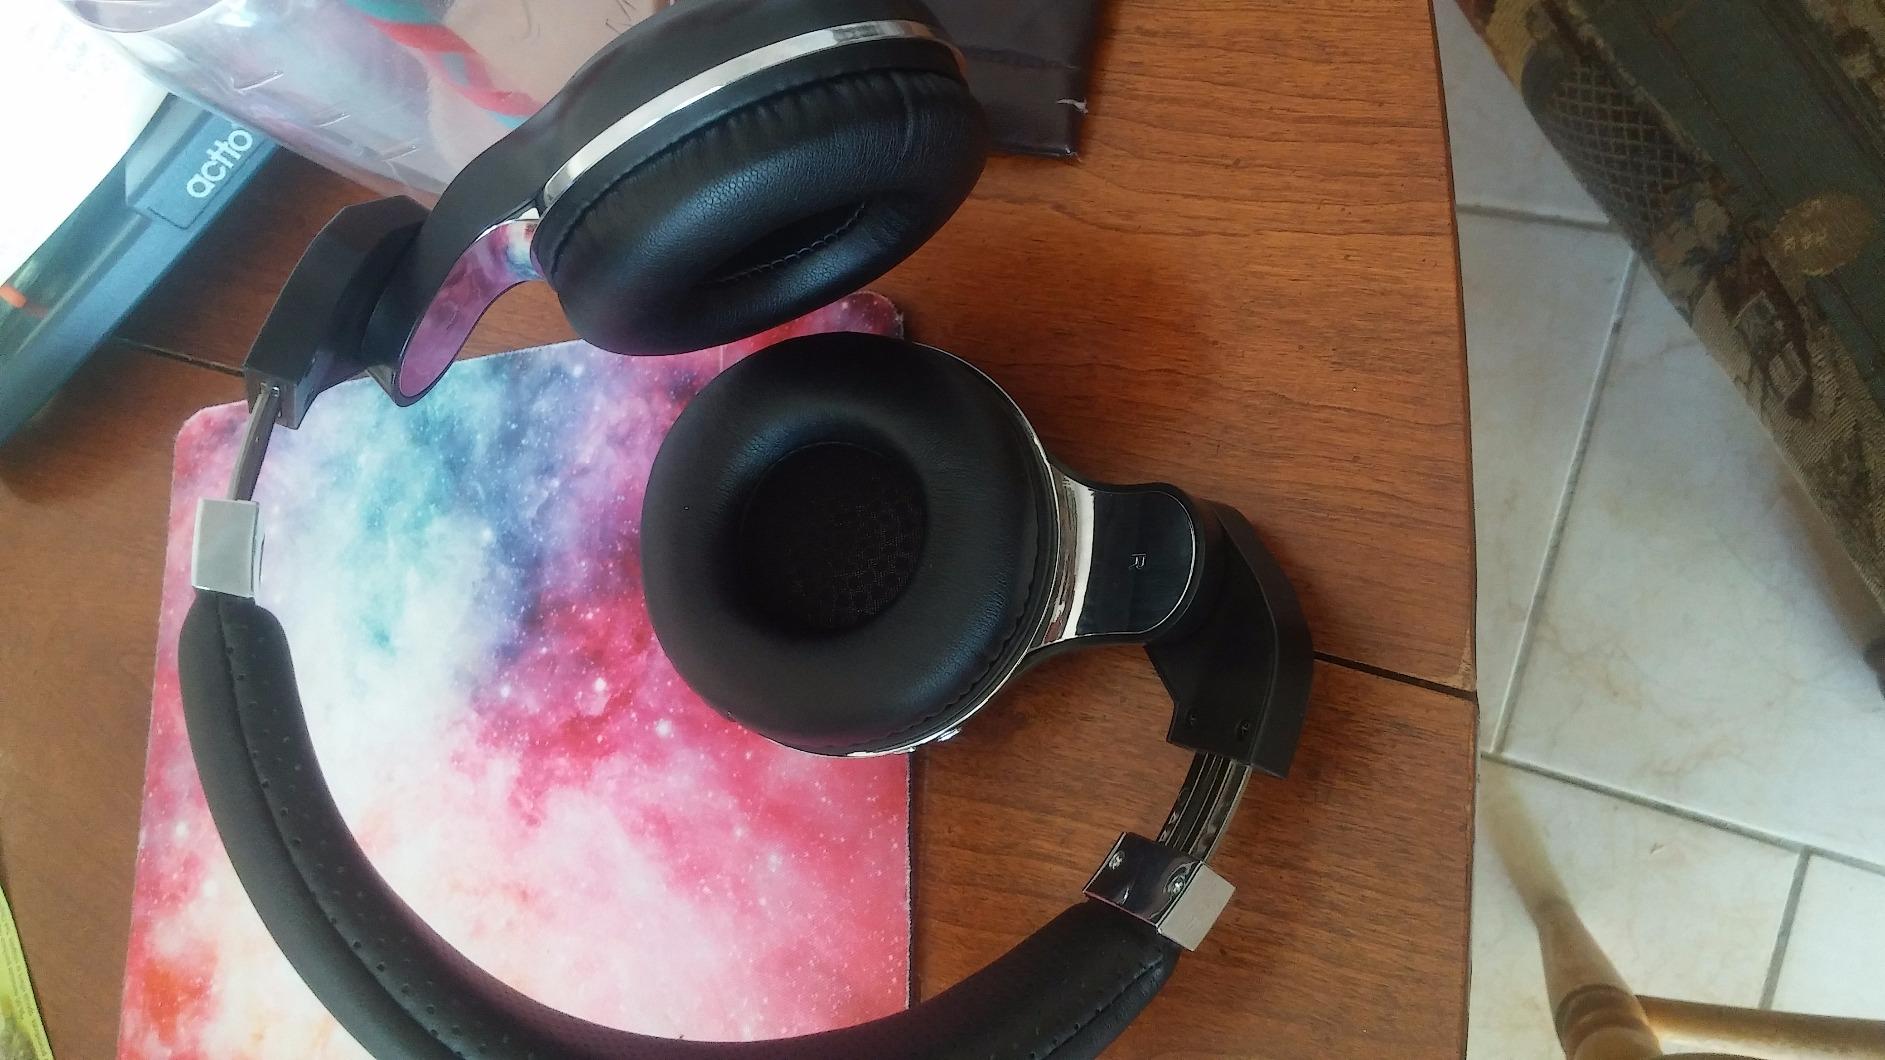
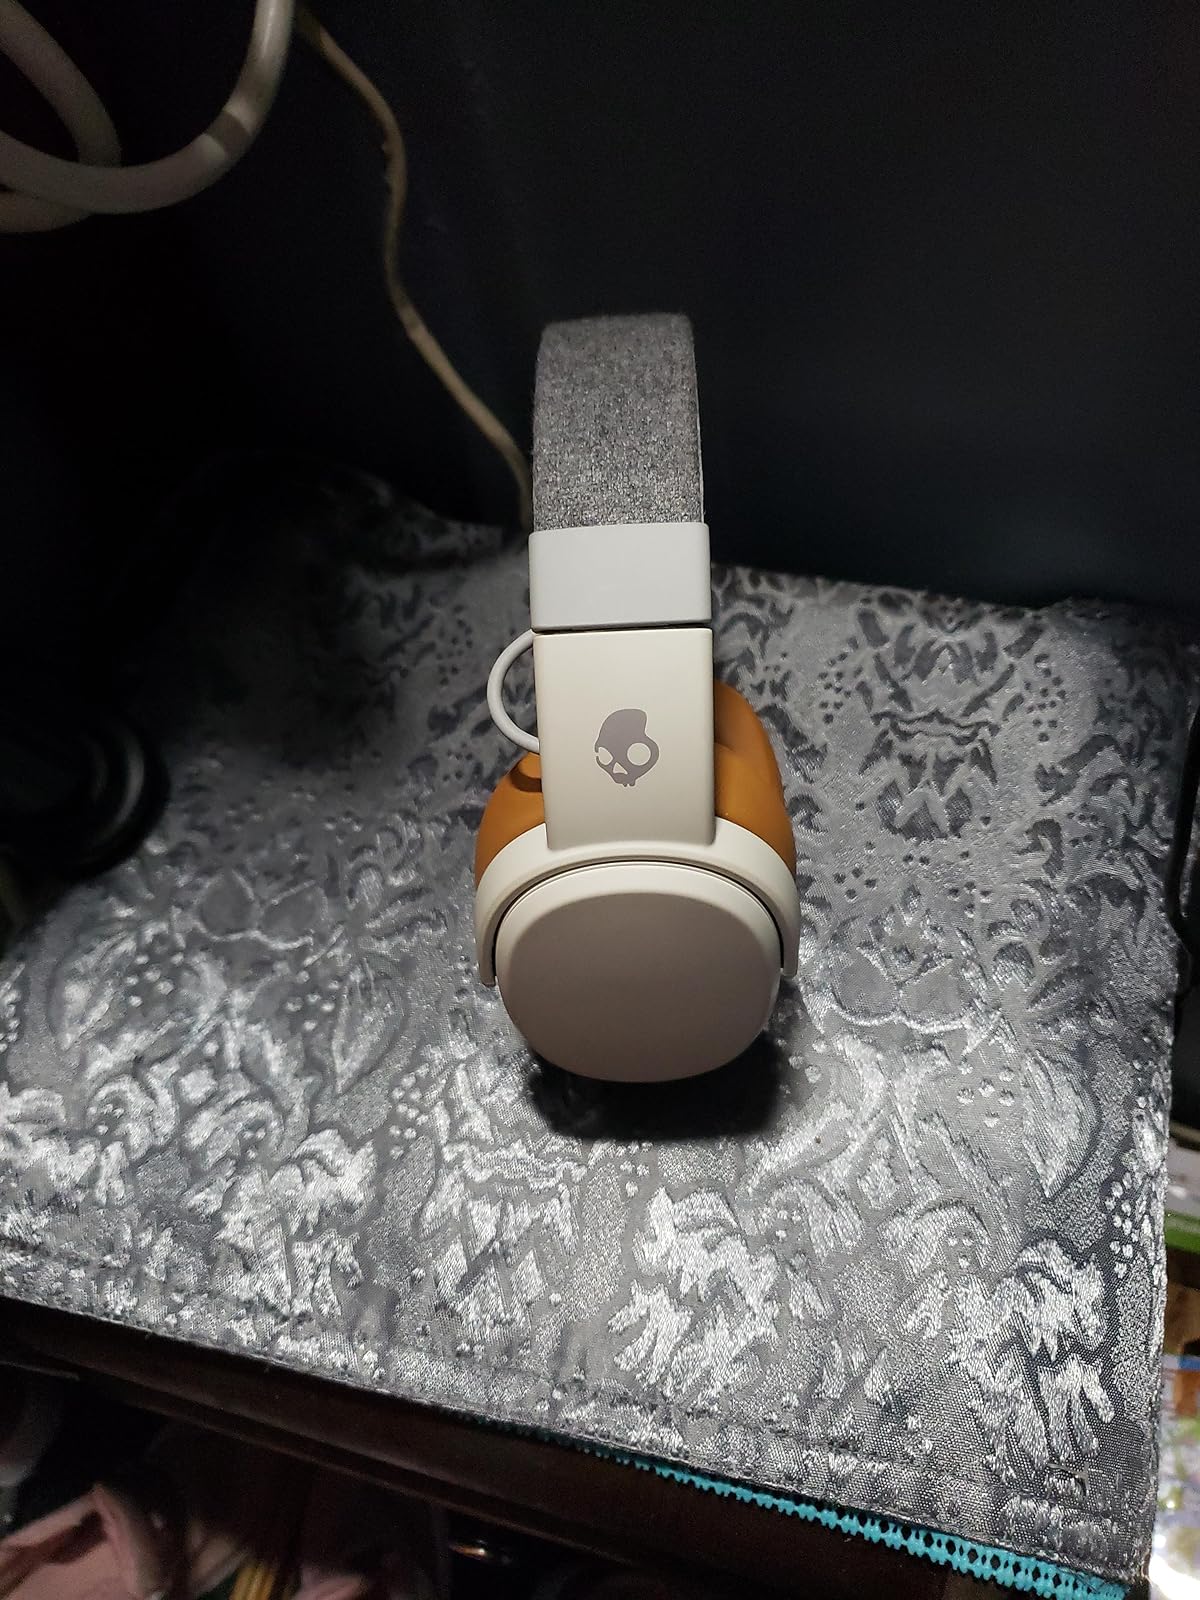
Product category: headphones
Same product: no